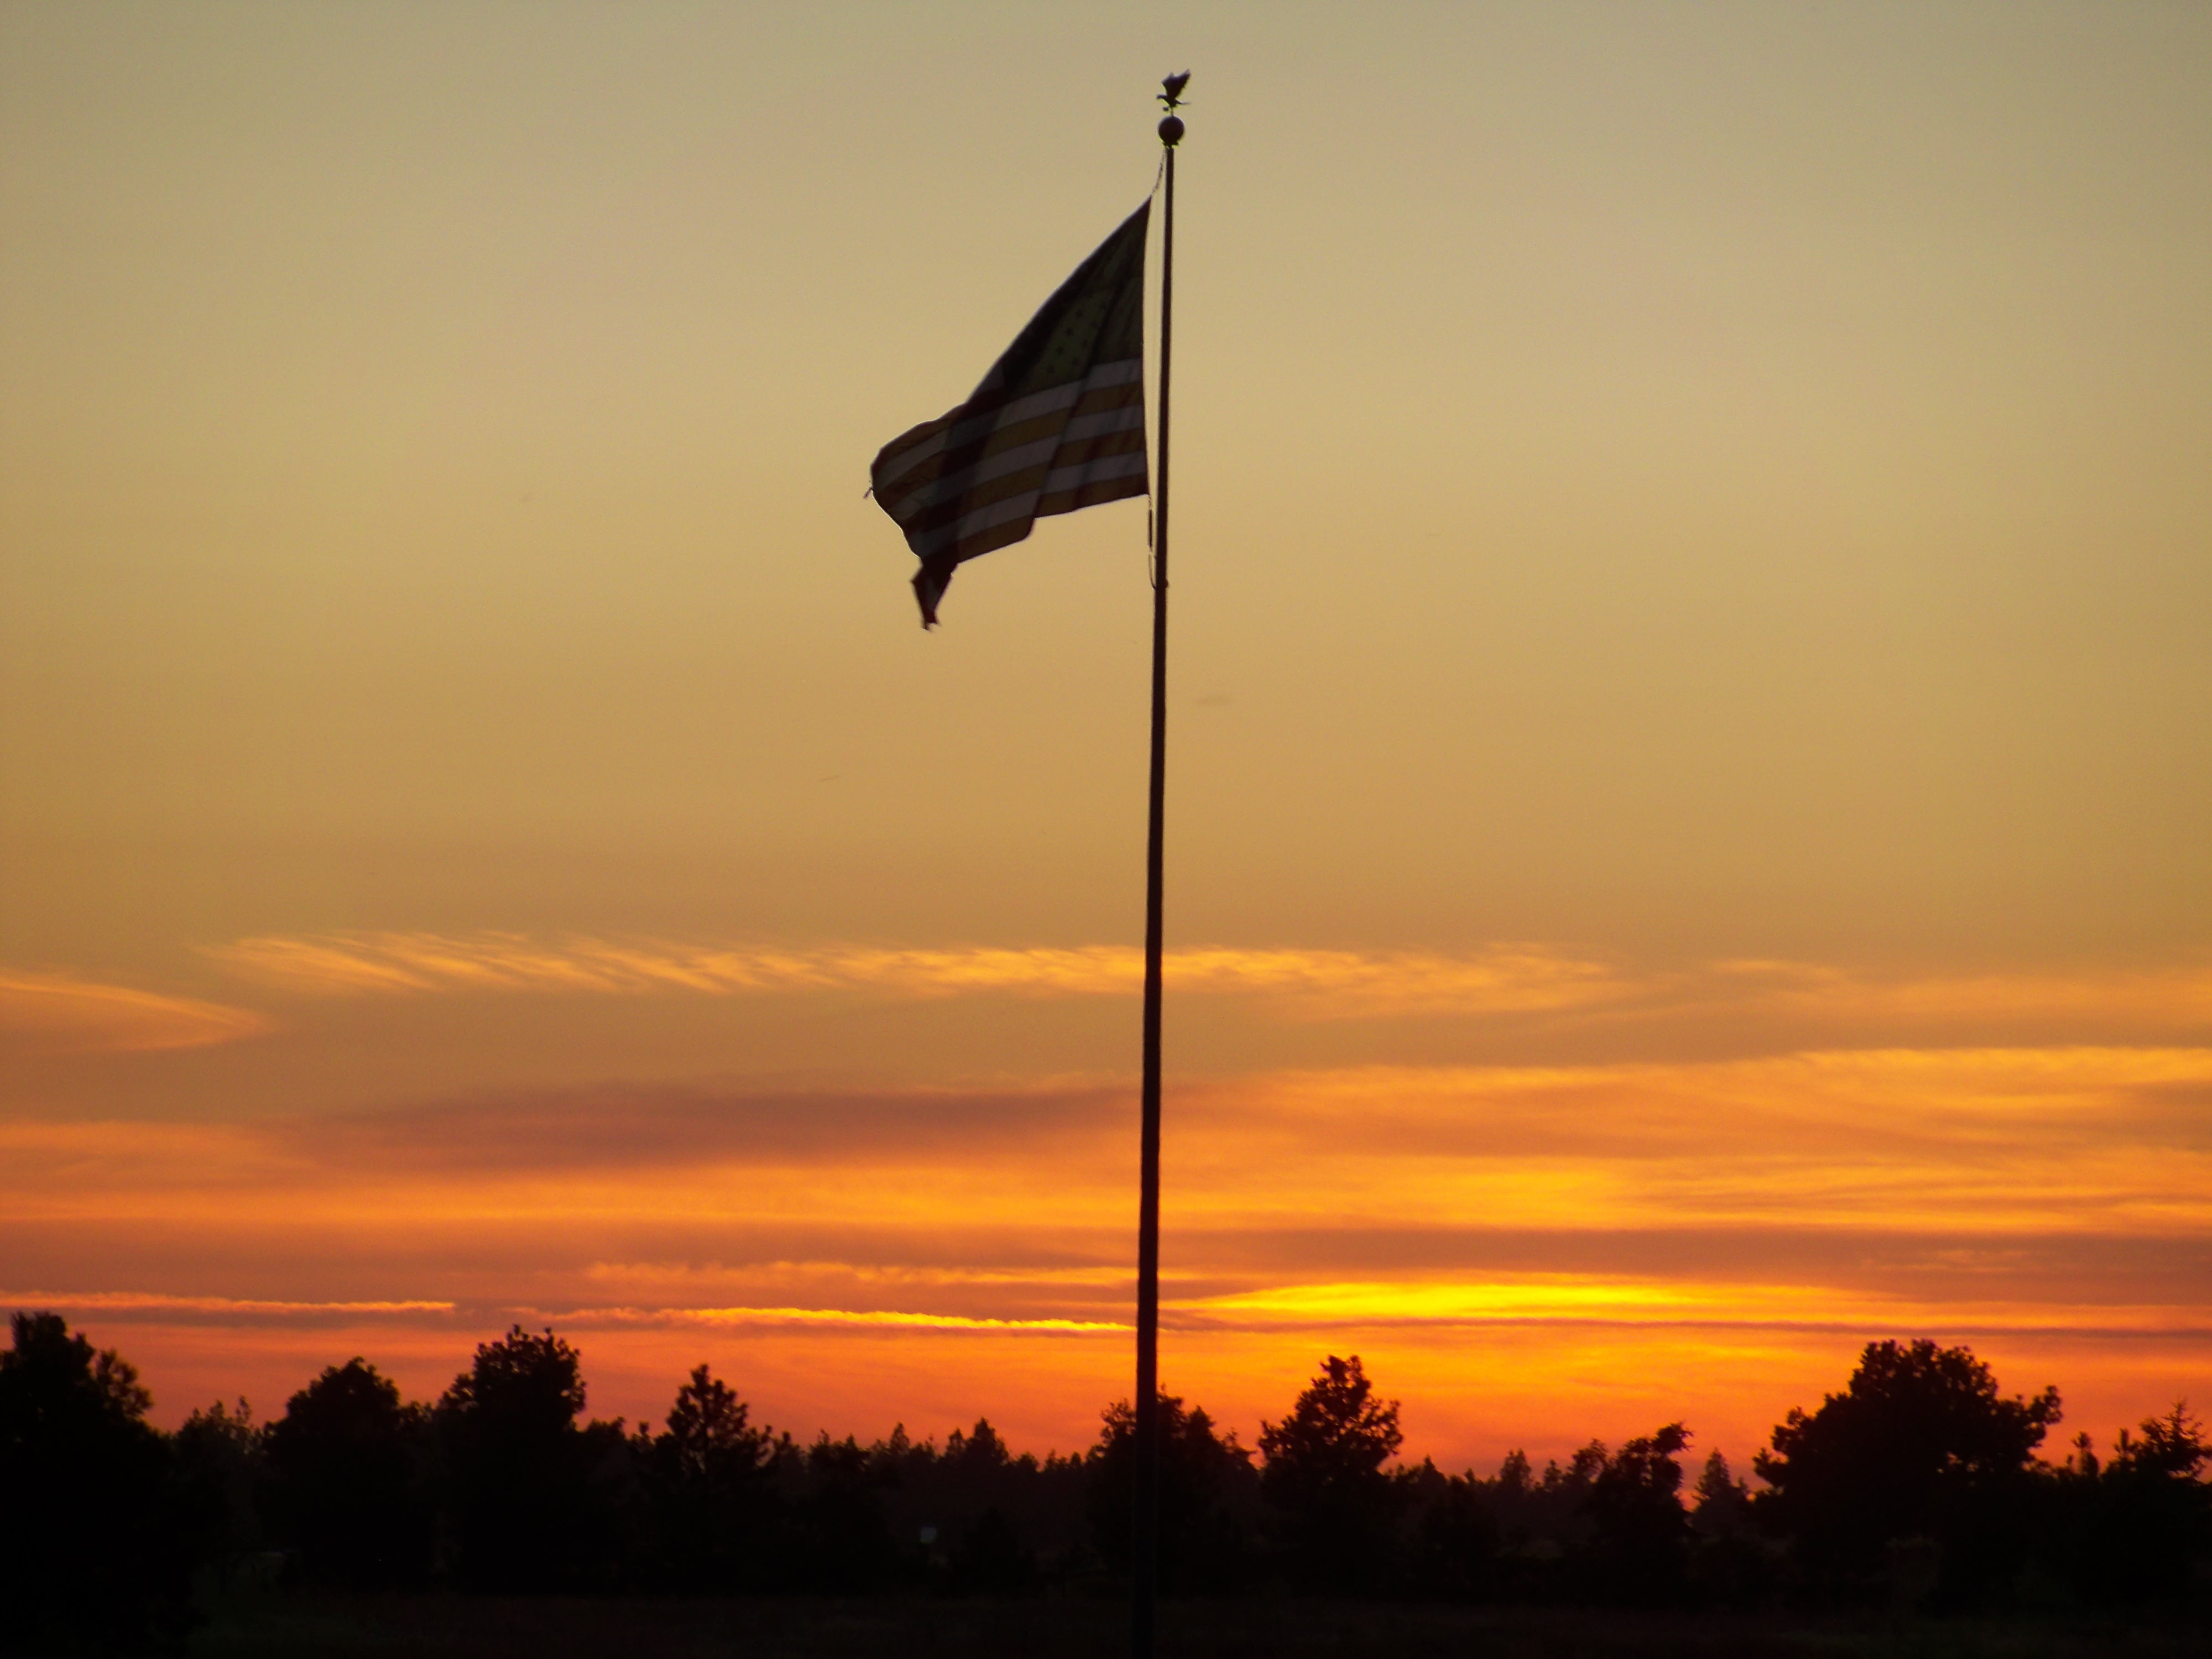
horizon, cloud, sky, sun, sunrise, sunset, sunlight, morning, wind, dawn, dusk, celebration, evening, flag, usa, american flag, street light, freedom, patriotism, american, patriot, independence, patriotic, waving, afterglow, atmospheric phenomenon, red sky at morning